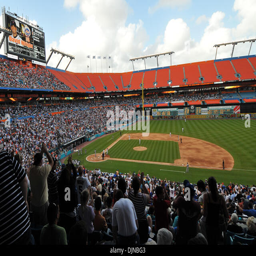
as baseball player drove in runs during the 4th